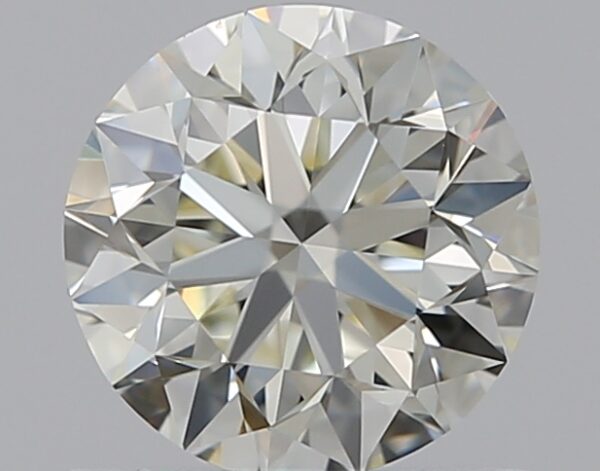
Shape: round
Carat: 0.7
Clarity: VS1
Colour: K
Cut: VG
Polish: EX
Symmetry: EX
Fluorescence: N
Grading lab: GIA
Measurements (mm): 5.52 x 5.56 x 3.56